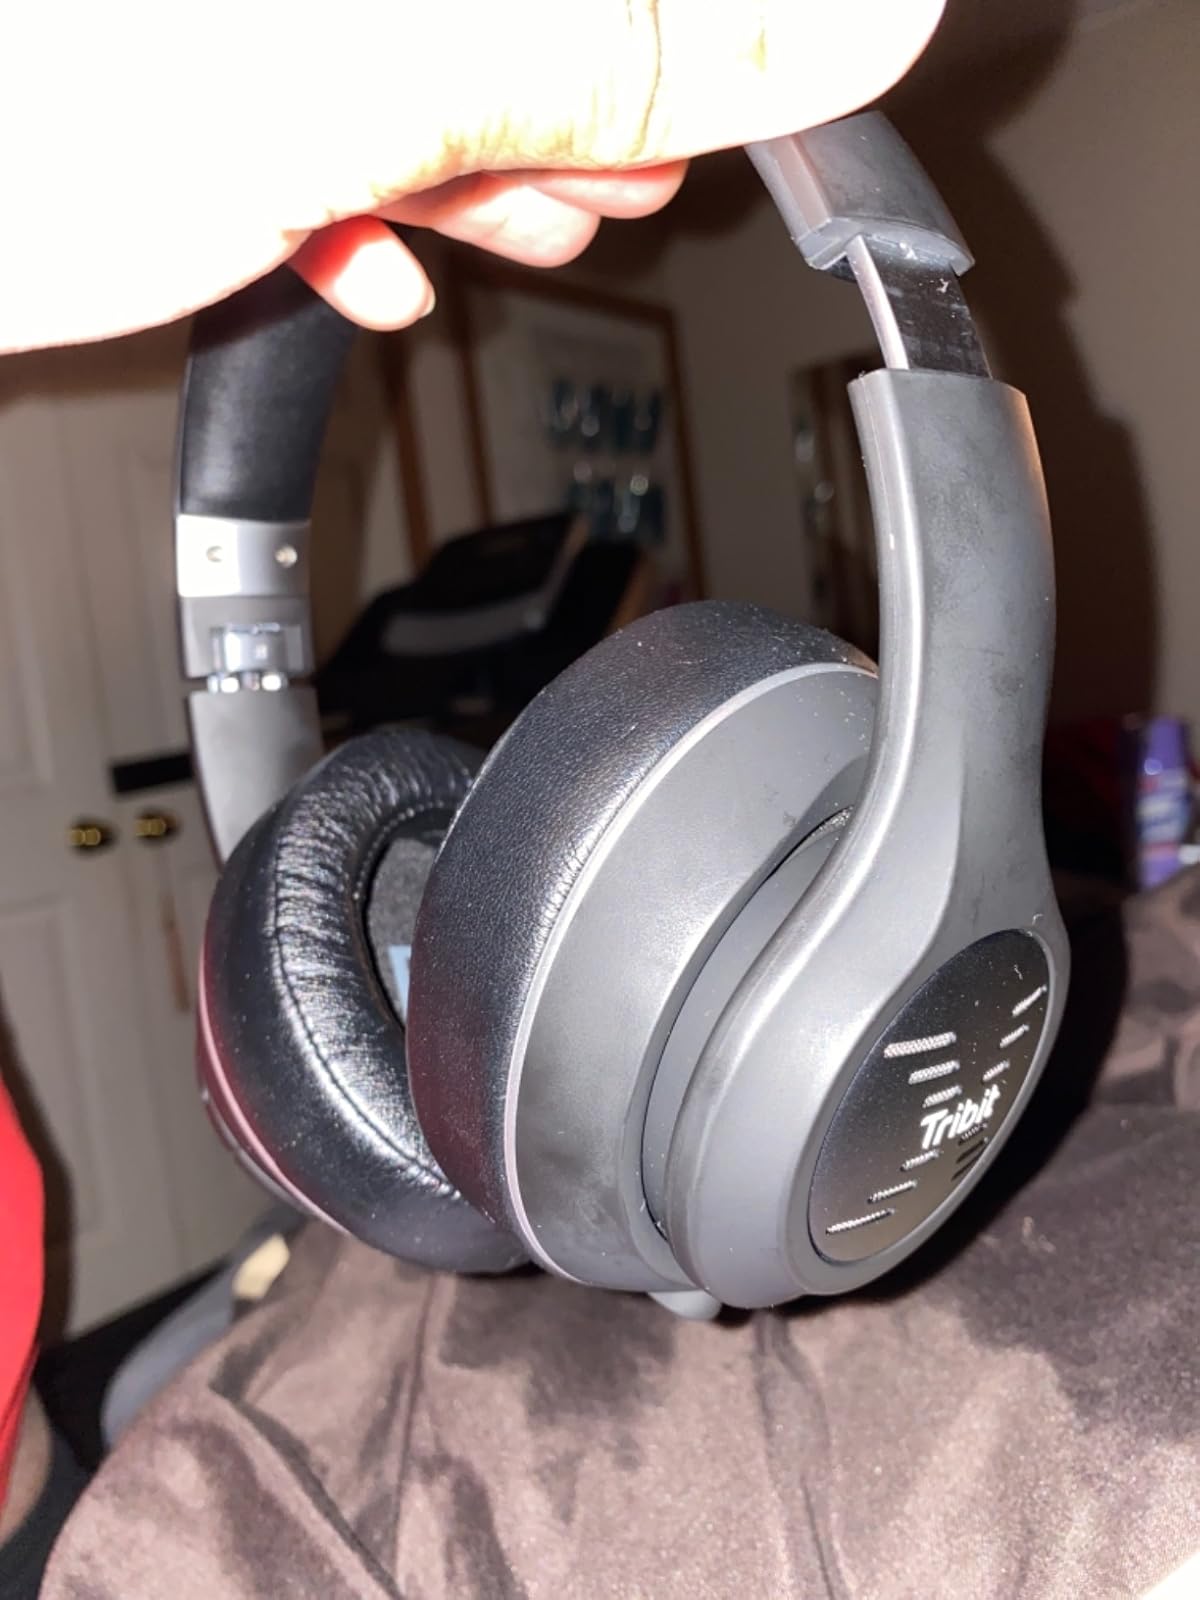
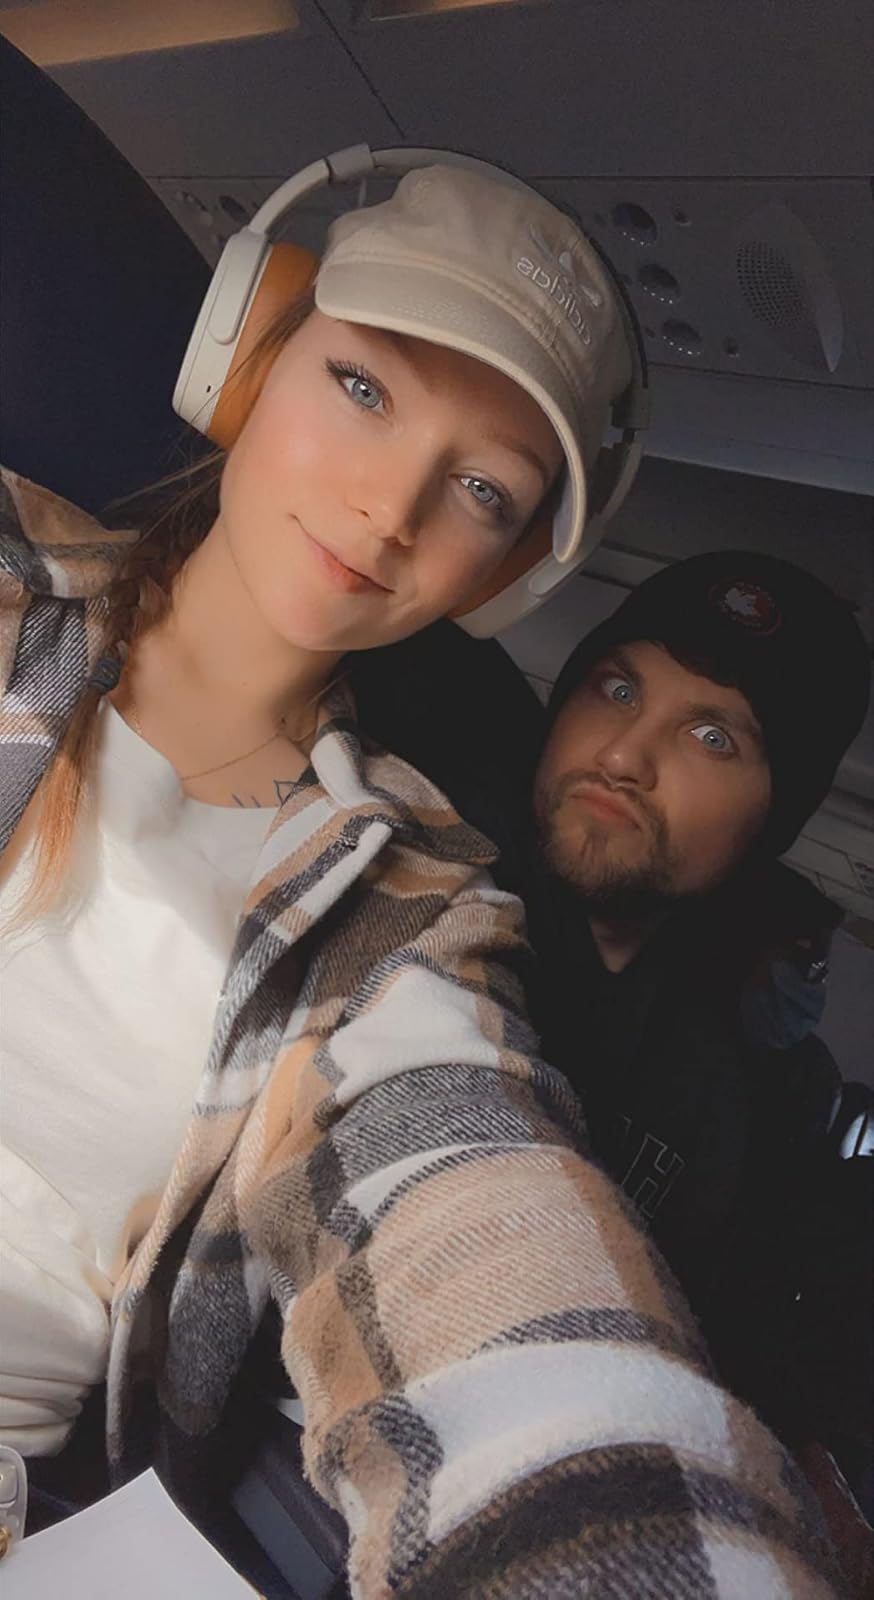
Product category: headphones
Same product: no